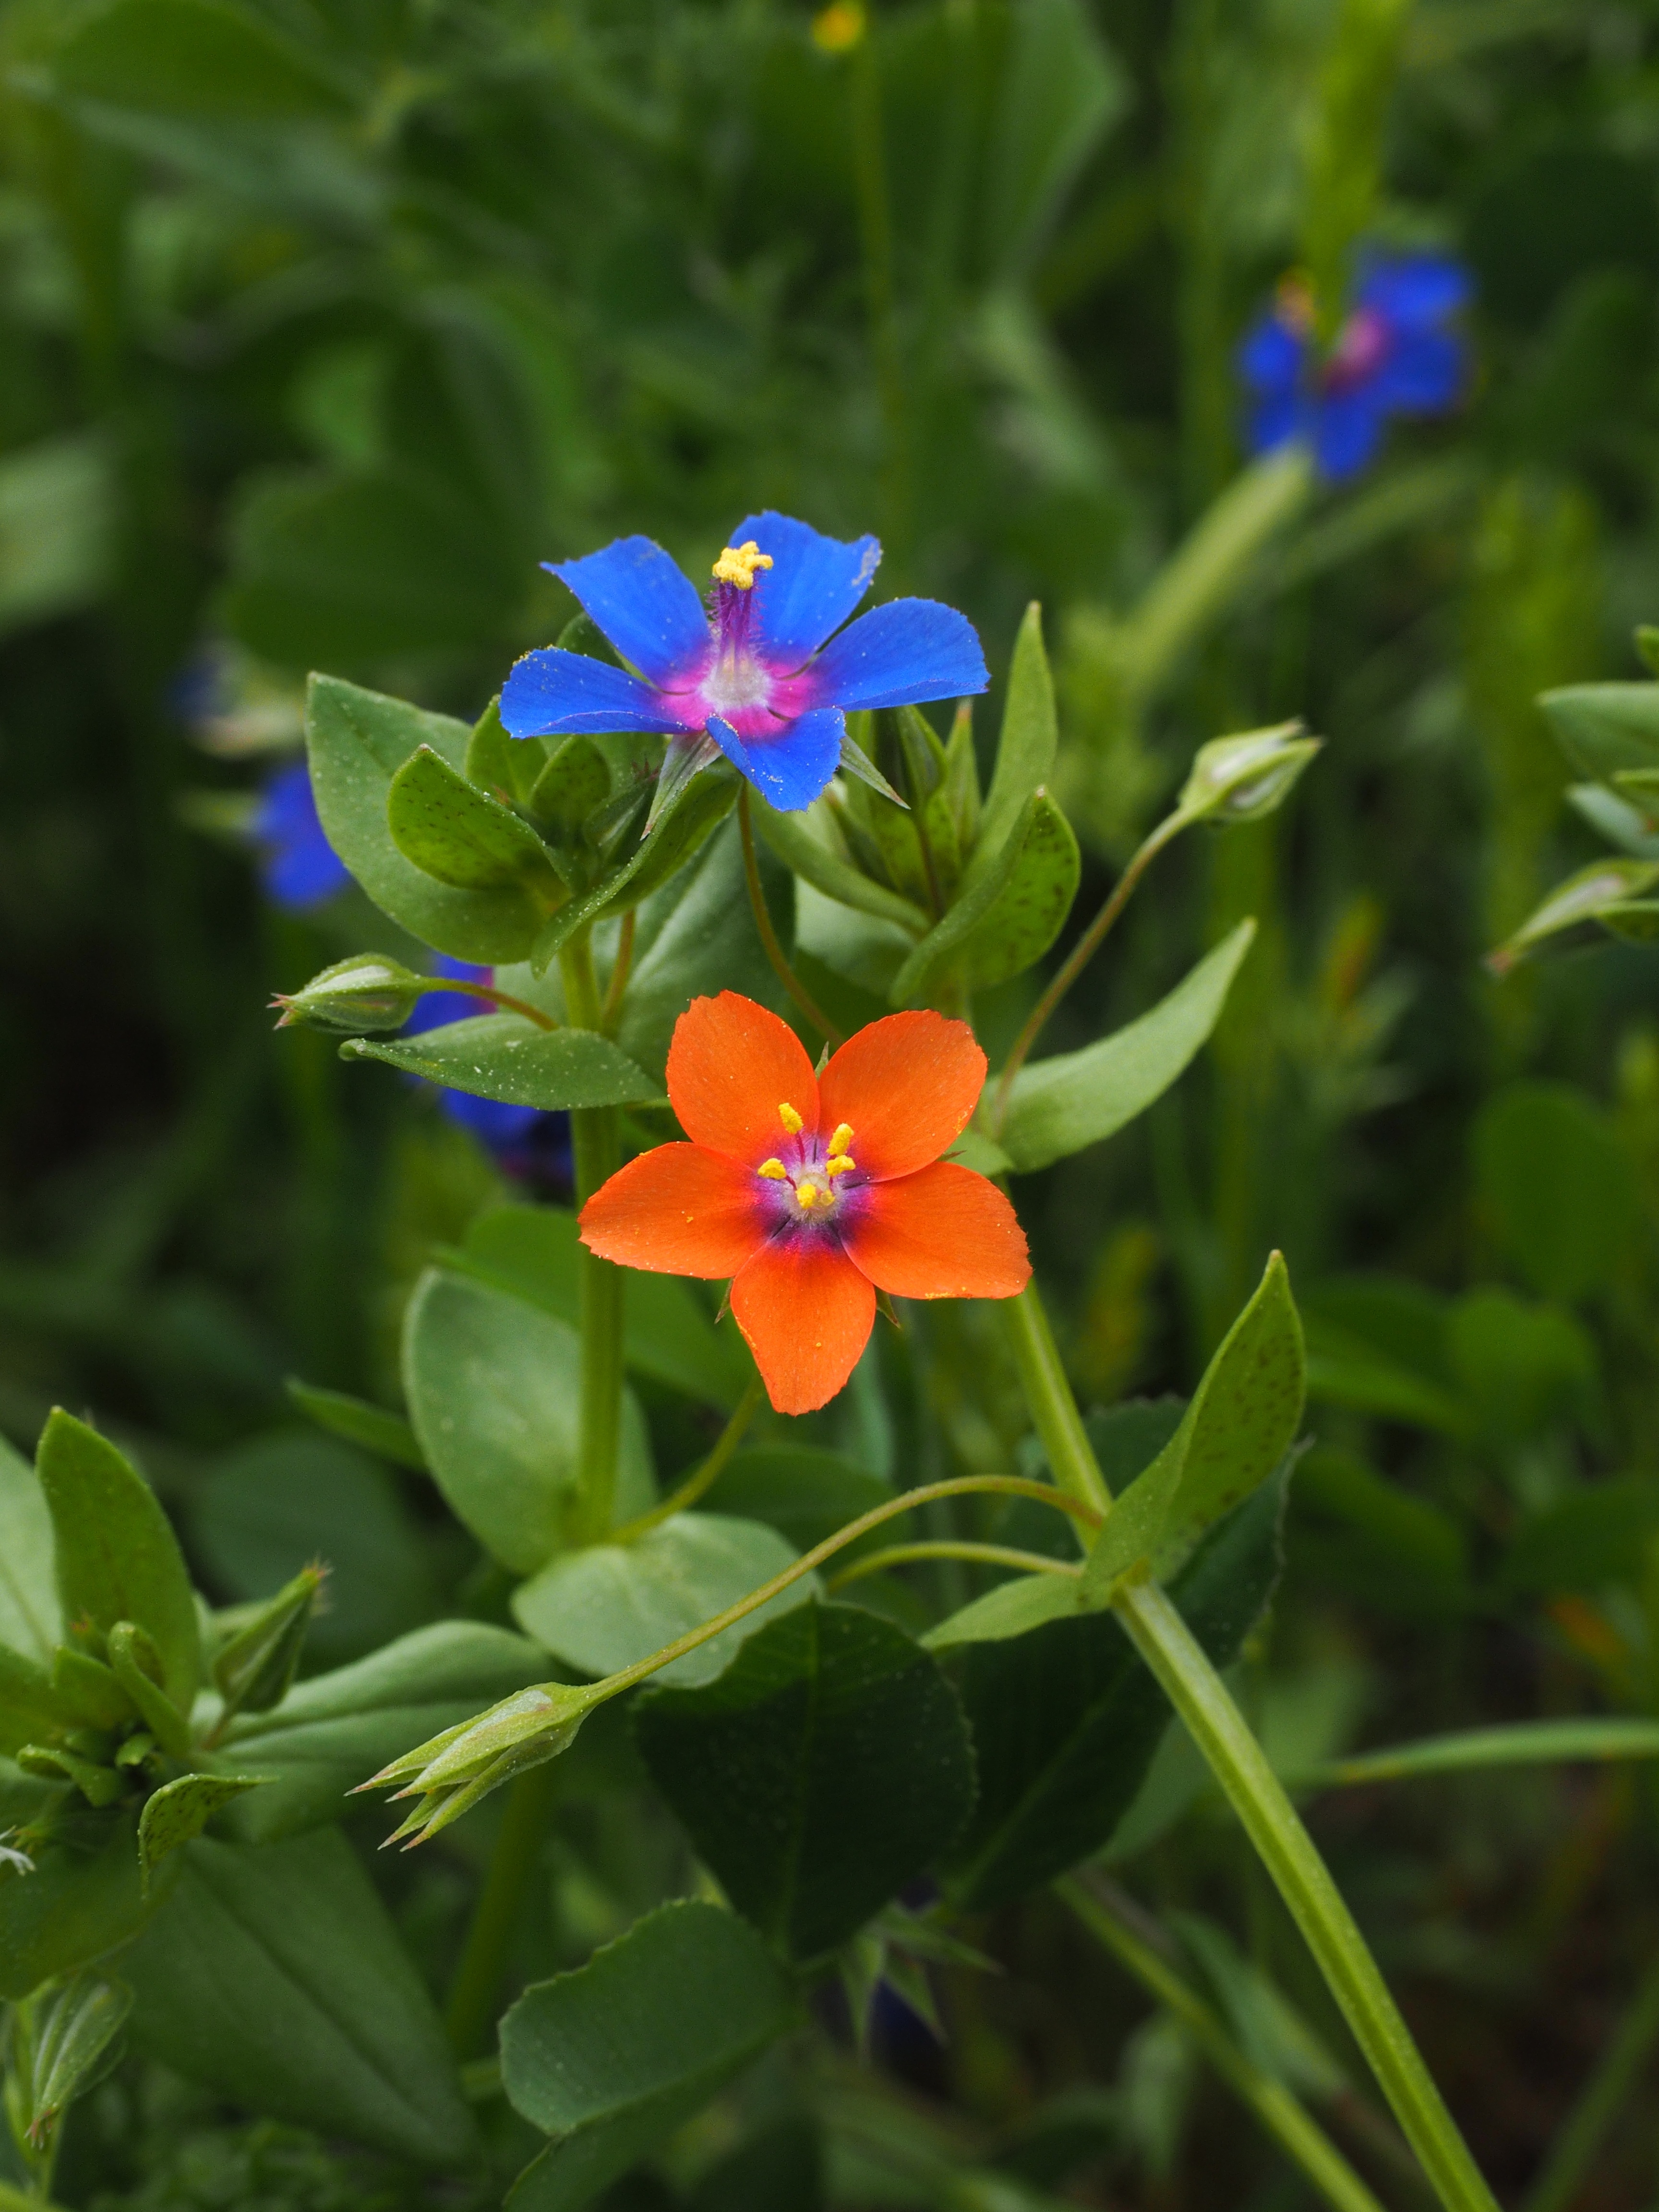
nature, blossom, plant, flower, bloom, raindrop, botany, blue, garden, flora, wildflower, macro photography, flowering plant, agricultural plant, dayflower, primrose greenhouse, annual plant, land plant, violet family, dayflower family, primulaceae, anagallis arvensis, blue pimpernel, anagallis foemina, anagallis, myrsinengewaechs, myrsinoideae, acker anagallis, red anagallis, fog plant, vineyard star, weather herbal, myrsinaoideae